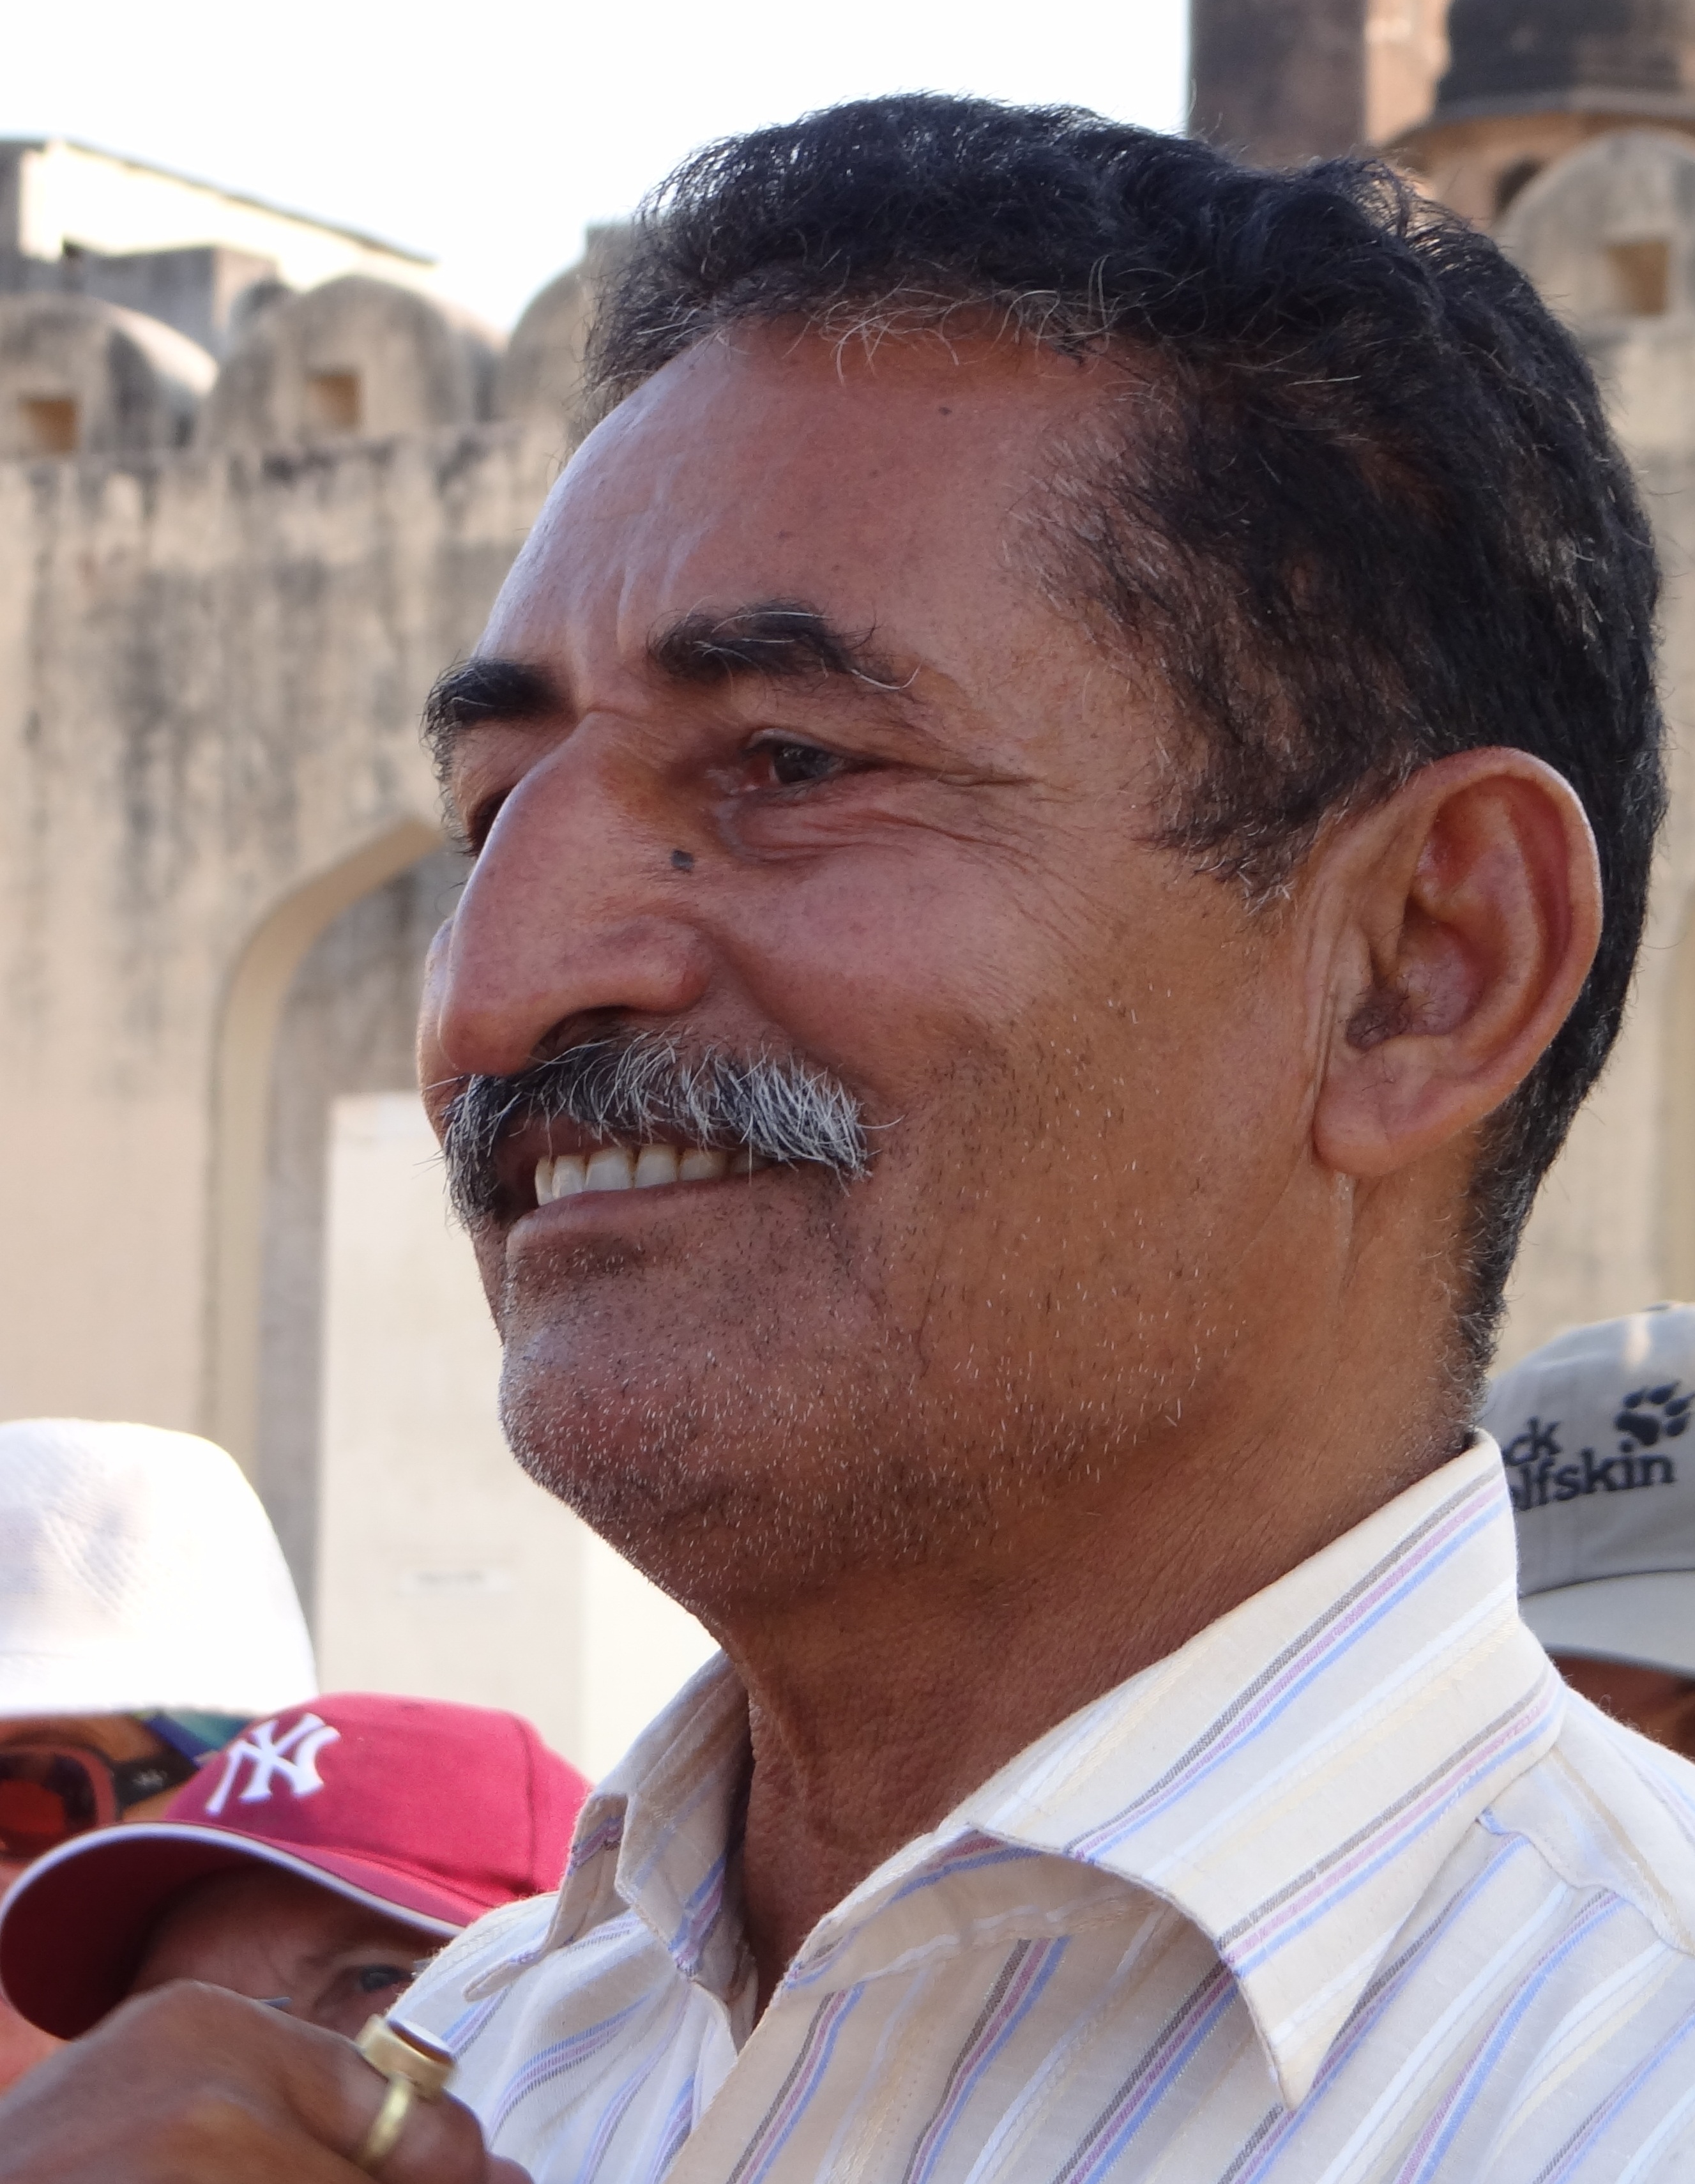
man, person, hair, male, human, profession, hairstyle, smile, beard, face, head, pride, indians, rajastan, facial hair